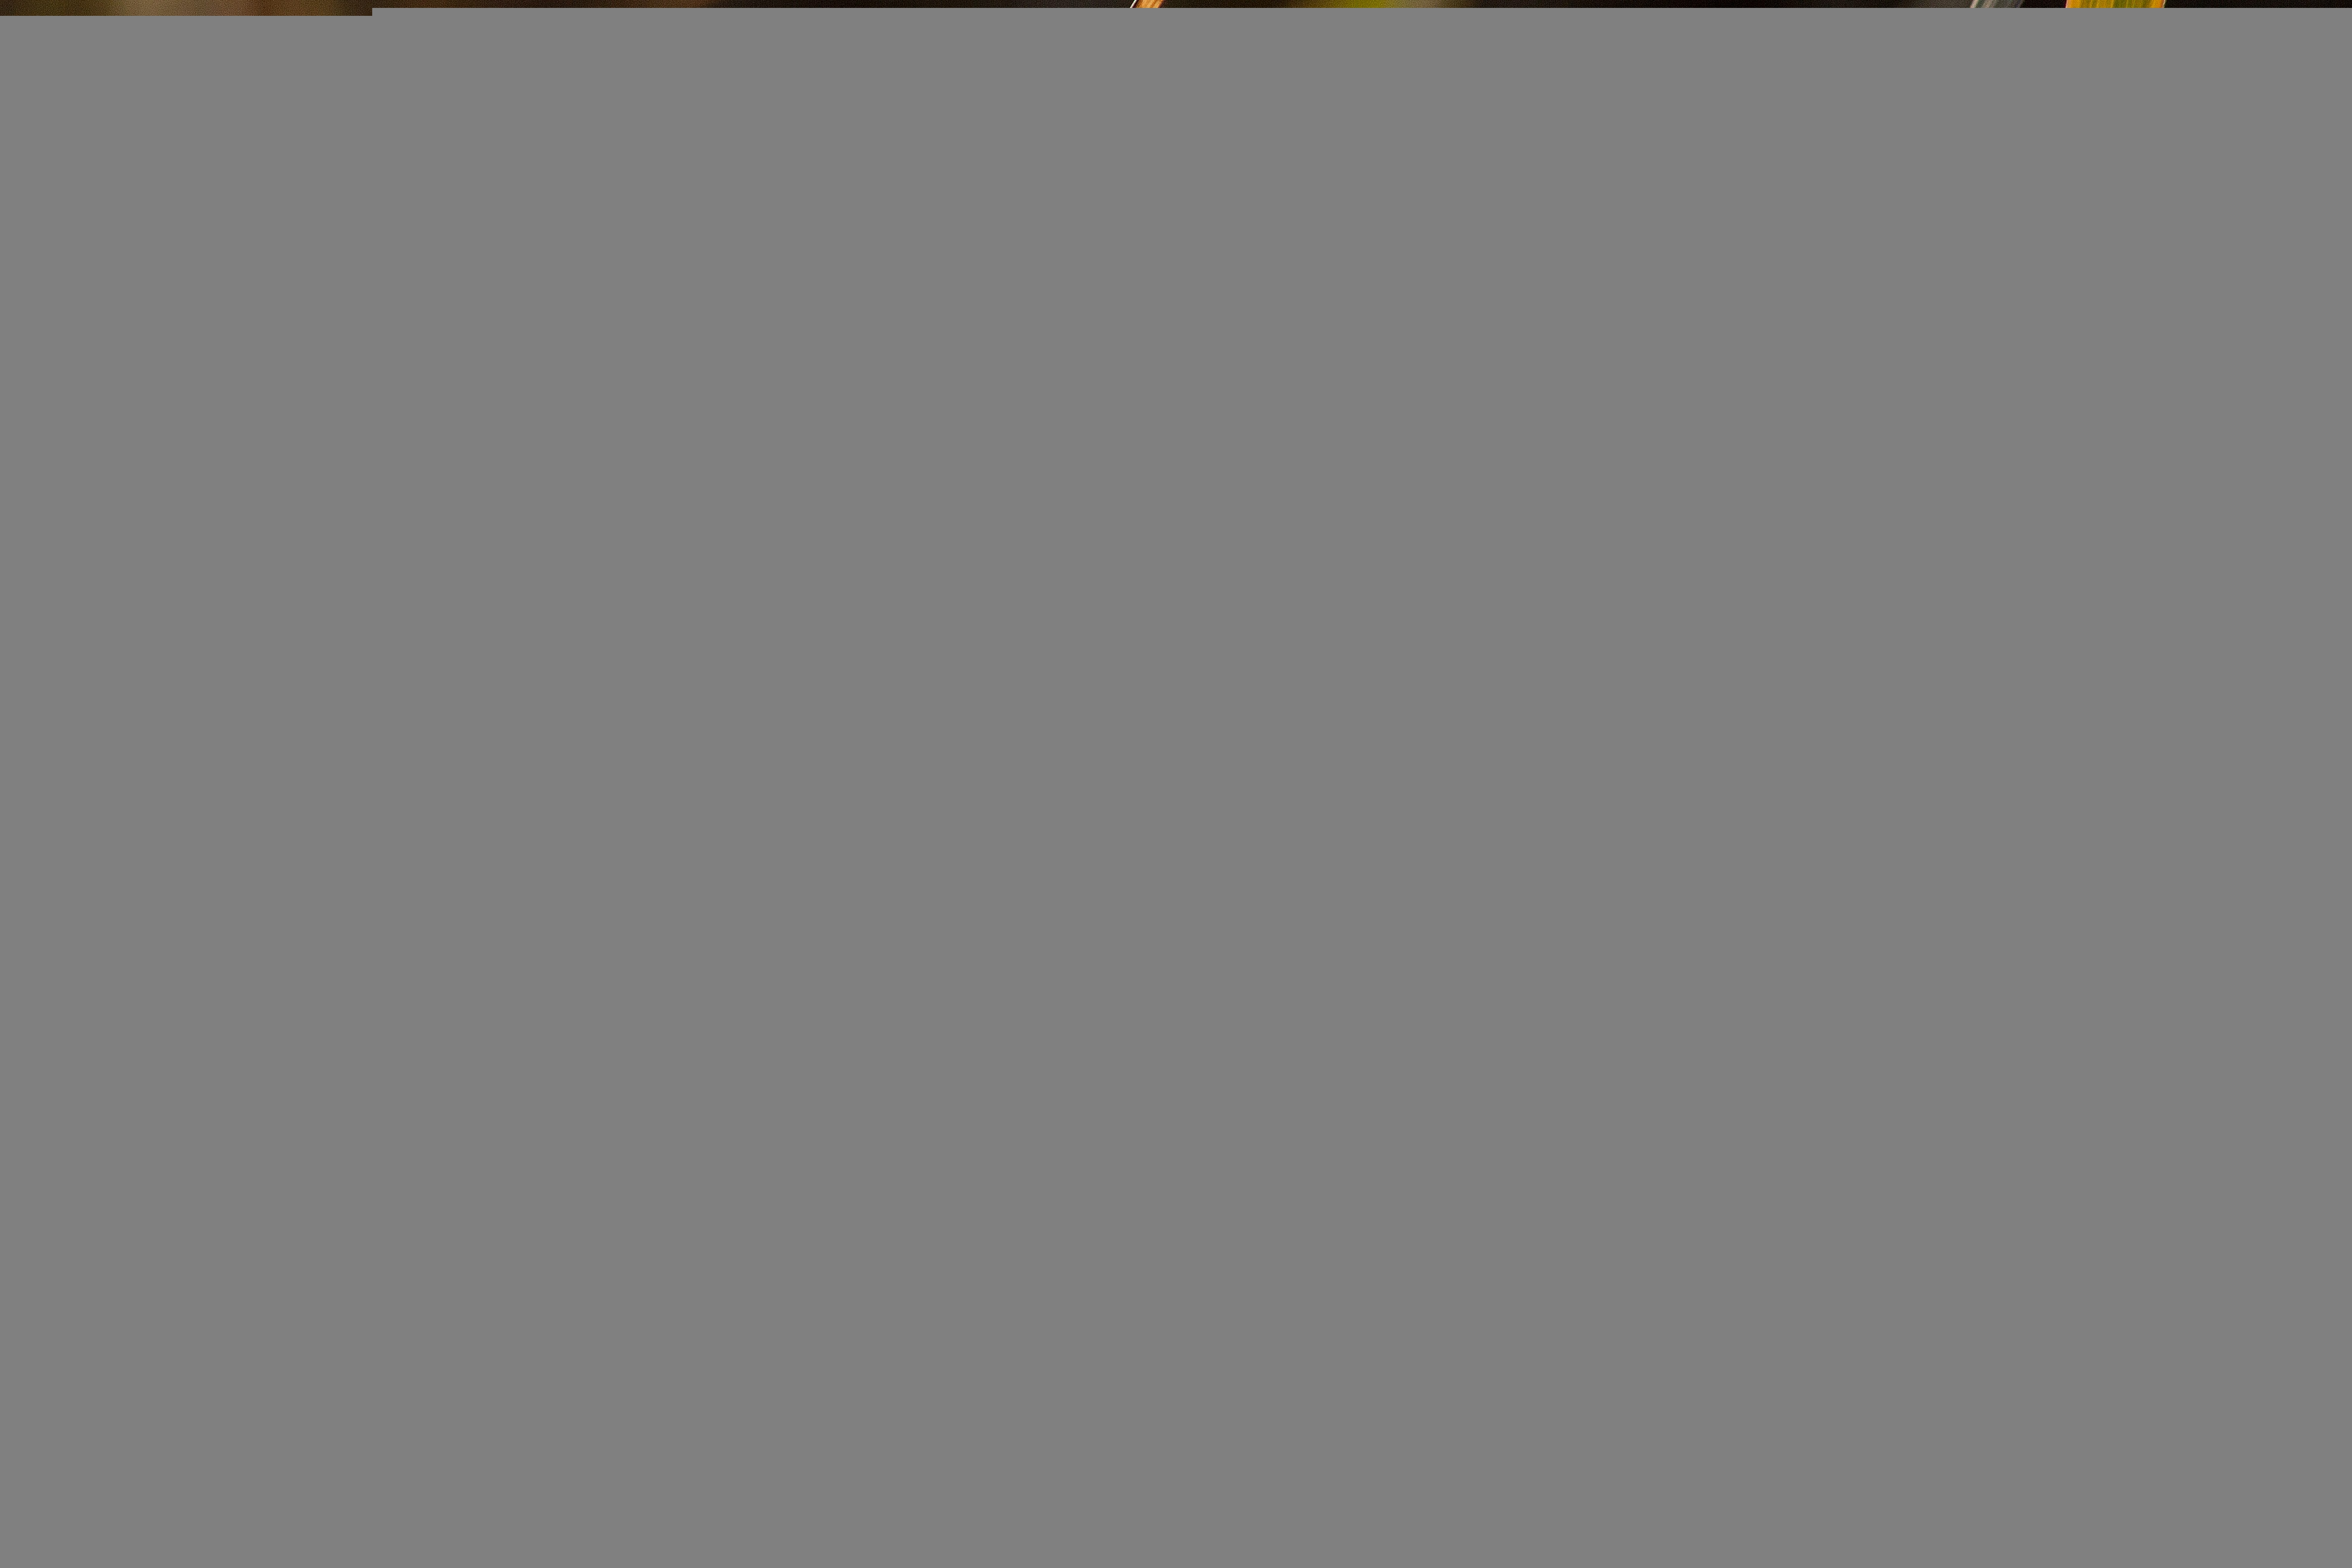
nature, grass, plant, reed, line, autumn, flora, brand, font, design, text, screenshot, poaceae, back light, bluegrass, marsh plant, phragmites australis, long dust threads